Dean Conant Worcester

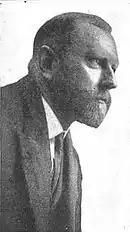
Dean Worcester

Dean Conant Worcester was born 1 October 1866 in Thetford, Vermont to Ezra Carter Worcester (1816-1887) and Ellen Hunt (Conant) Worcester (1826–1902), the youngest of nine children. He attended public schools in Vermont. He attended high school in Newton, Massachusetts.